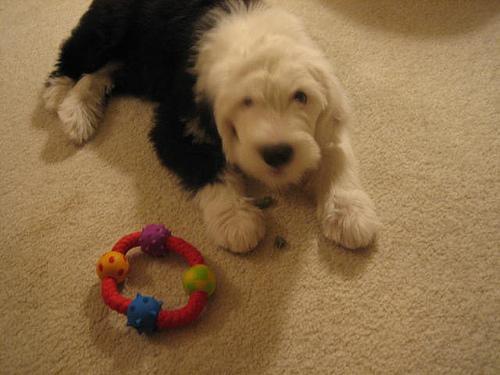
Old_English_sheepdog